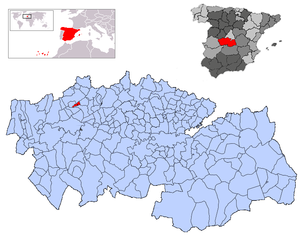
Marrupe est une commune d'Espagne de la province de Tolède dans la communauté autonome de Castille-La Manche.